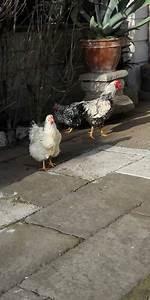
chicken